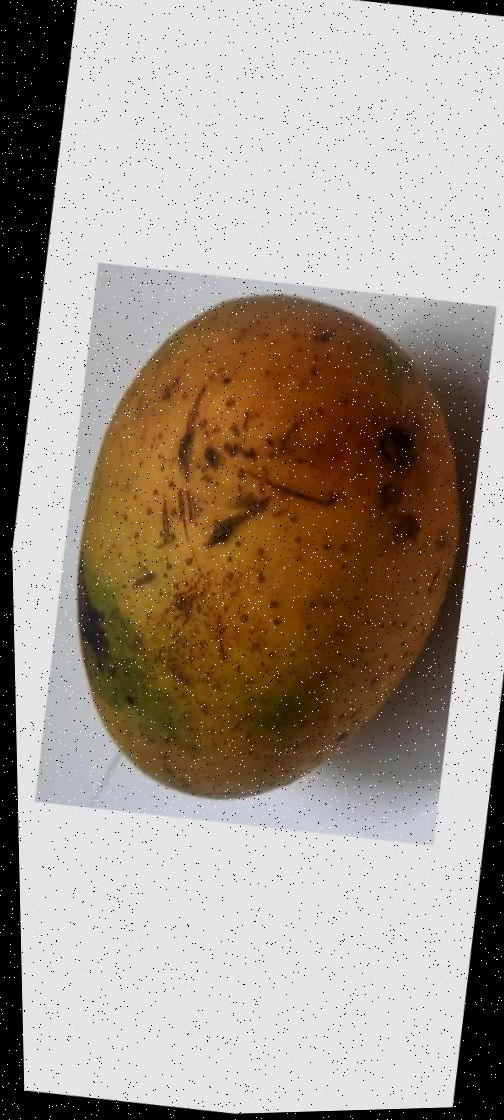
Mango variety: Ashshina Classic